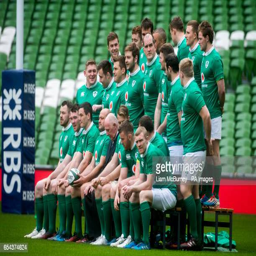
players with organization leader during a team photo before the captain 's run